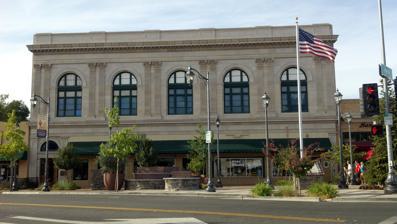
Building: Auburn Masonic Temple (Auburn, California)
Country: United States of America
Year built: 1915
United States historic place Auburn Masonic Temple U.S. National Register of Historic Places Show map of California Show map of the United States Location 948 Lincoln Way, Auburn, California Coordinates 38°53′56″N 121°04′15″W / 38.89892°N 121.07083°W / 38.89892; -121.07083 Built 1914-1915 Architect Allen D. Fellows; builder Herdal Brothers of Auburn NRHP reference No. 11000939 Added to NRHP December 19, 2011 The Auburn Masonic Temple , also known as the Auburn Masonic Hall and the John H. Robinson Memorial Masonic Temple , is an historic two-story Masonic building located at 948 Lincoln Way on the Central Square in Auburn, California . In 1913 Eureka Lodge No. 16 , Free and Accepted Masons, chartered in 1851, bought two adjoining one-story redbrick commercial buildings on this site for $17,000 and commissioned architect Allen D. Fellows to add a second-story to them with a unified facade with an entrance to the second floor placed in on the left side of the first floor street front. Fellows designed the expansion in the Beaux-Arts style of architecture with brick walls and a terracotta facade and it was built in 1914-1915 by Herdal Brothers of Auburn and dedicated on April 25, 1916. The terracotta was supplied by Gladding, McBean and Company which is still in existence. The first floor, which once housed a J. C. Penney store, continues to be used for retail and office space while the second floor continues to be used by Eureka Lodge and other Masonic-related bodies. On December 19, 2011, the building was added to the National Register of Historic Places . References